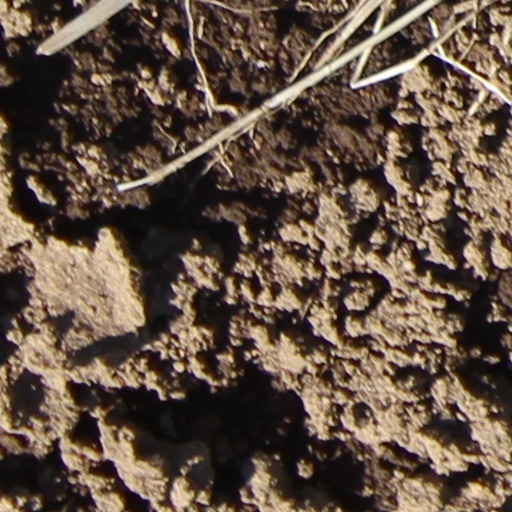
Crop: wheat